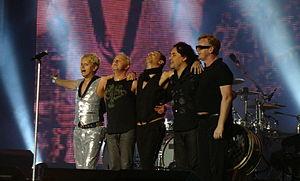
Depeche Mode est un groupe de new wave et rock alternatif britannique, originaire de Basildon, dans le comté d'Essex, en Angleterre. Formé en 1979, le groupe apparait au sein du courant de la synthpop et devient rapidement influent et populaire sur la scène internationale. Son nom provient d'un magazine français, Dépêche Mode. Le groupe est repéré par l'agent de Soft Cell, puis dirigé par Daniel Miller qui le fait signer sur son label Mute Records en 1981. Le groupe connaît son premier succès en Europe à partir du mois de septembre de cette même année avec Just Can't Get Enough et aux États-Unis en 1984-1985 avec le single People Are People.